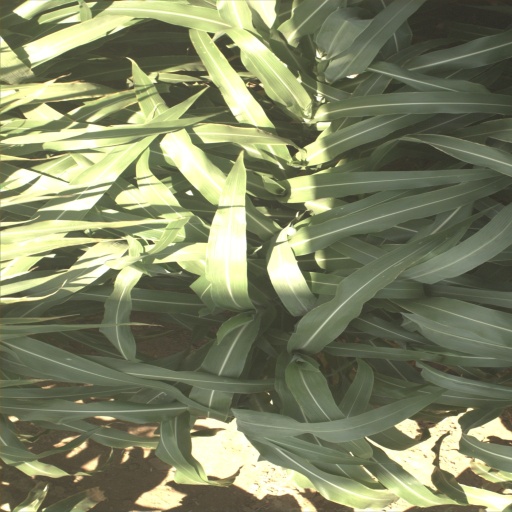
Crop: sorghum